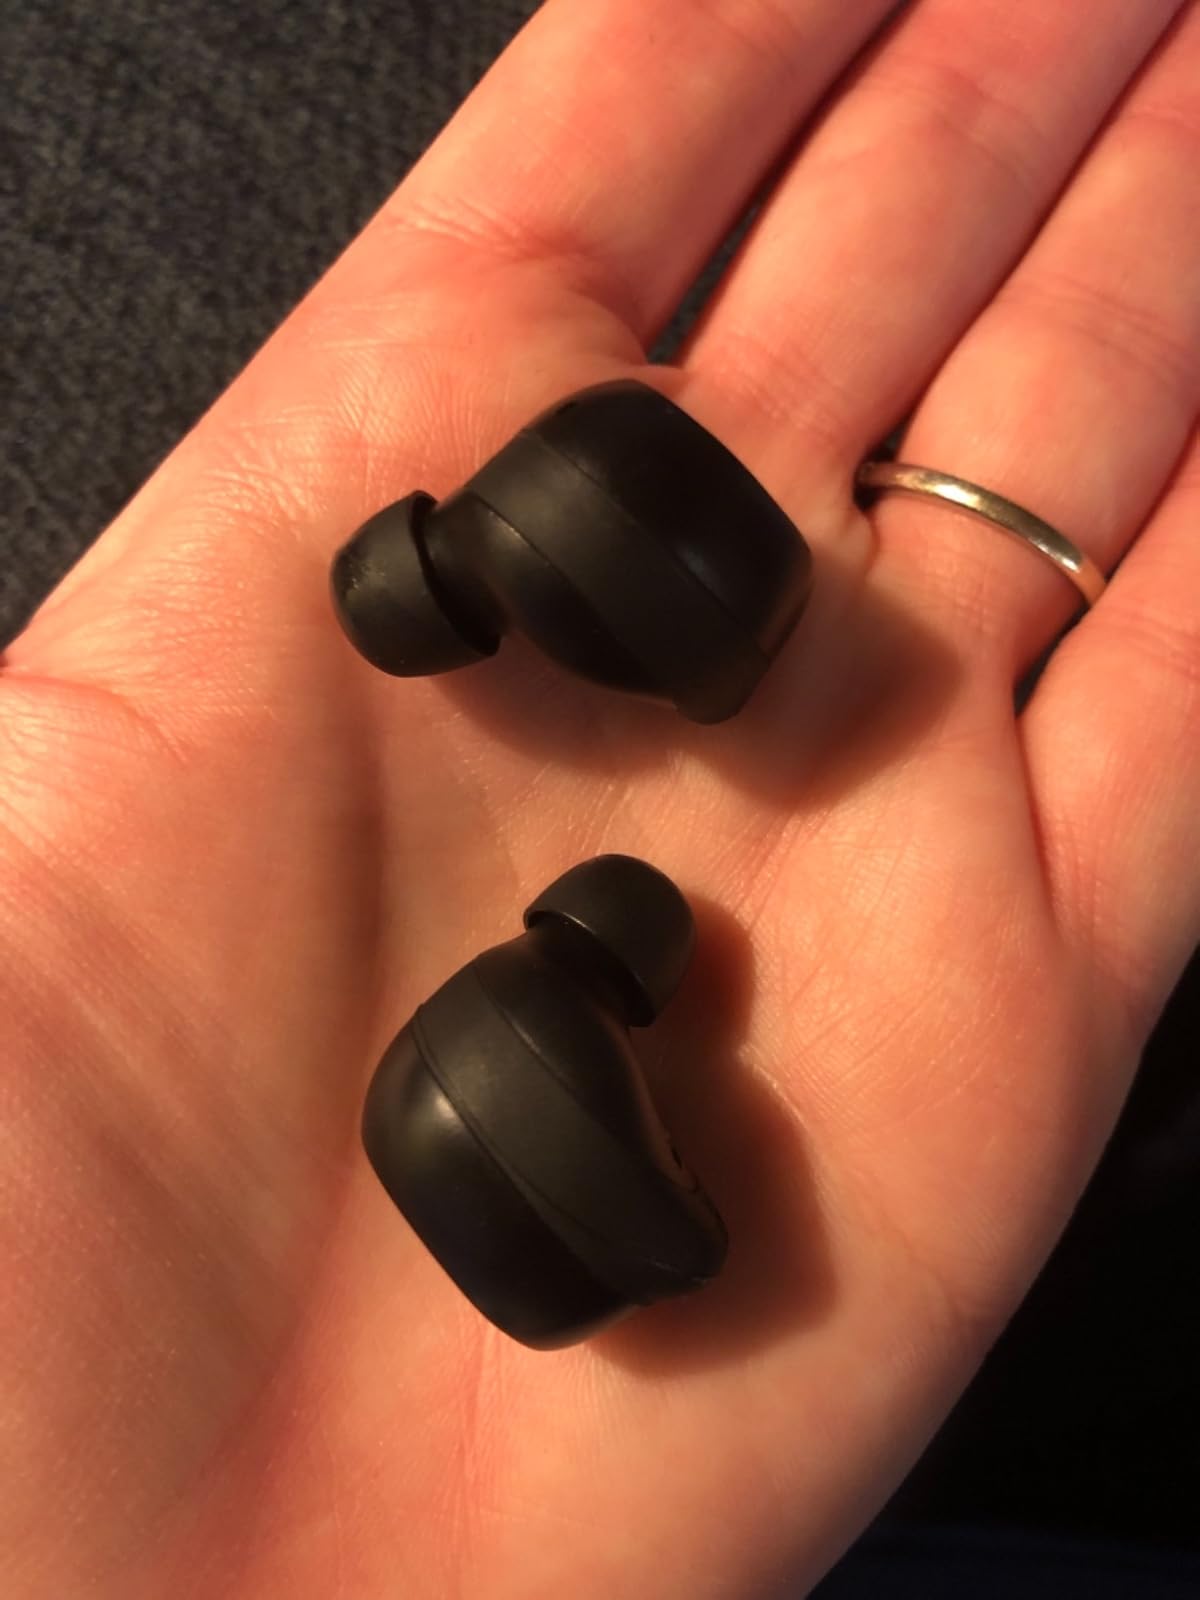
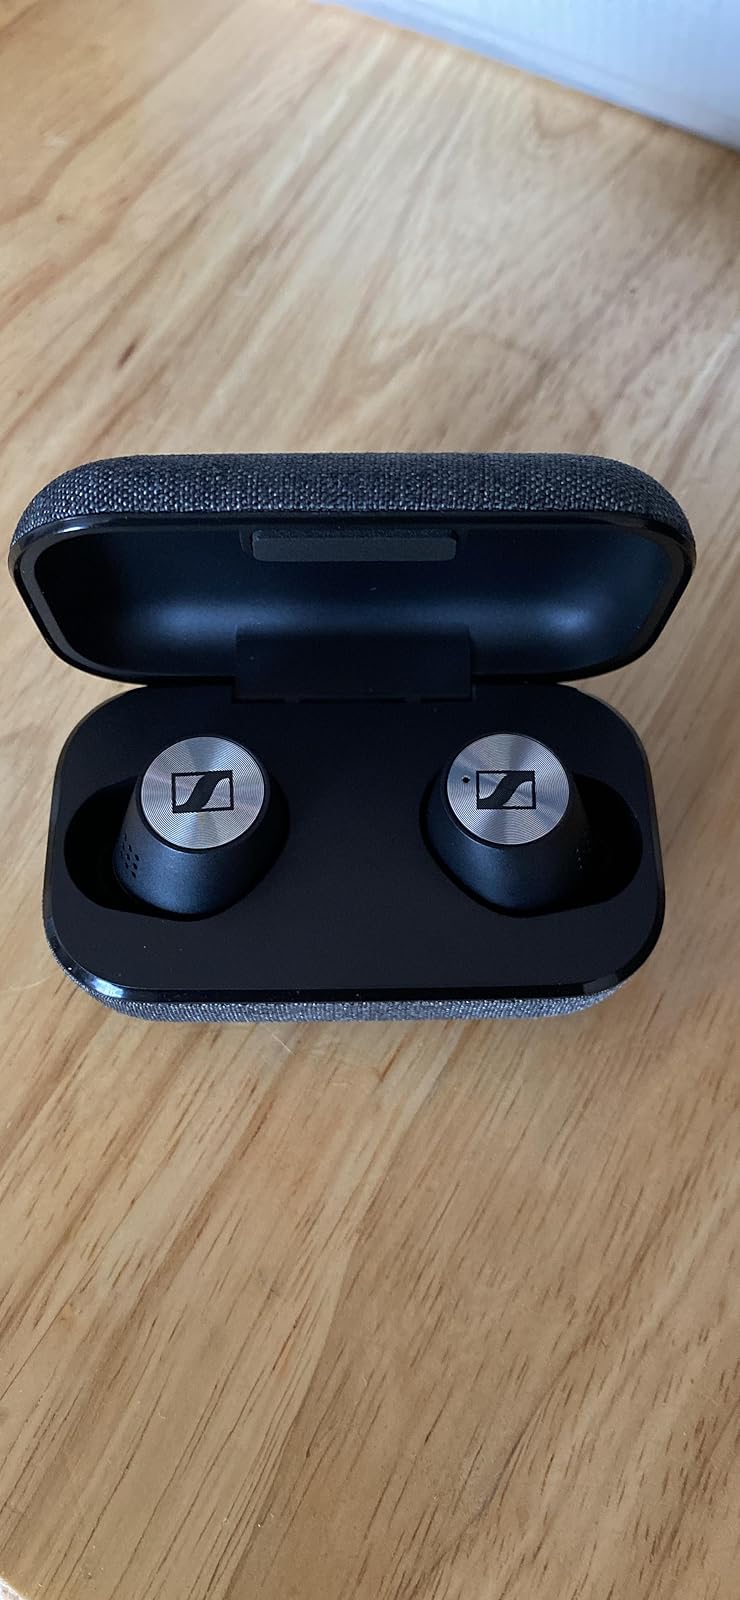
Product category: earbuds
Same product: no